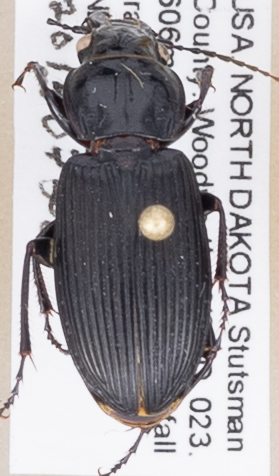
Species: Pterostichus melanarius melanarius
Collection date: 2015-07-22
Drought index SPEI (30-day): -0.54
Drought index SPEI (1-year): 0.36
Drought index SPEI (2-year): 0.662